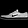
Label: Sneaker